Grey alien

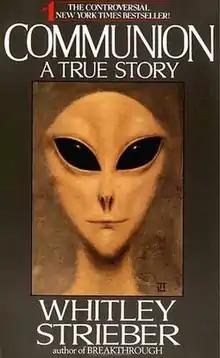
A Grey as popularized, from the cover of "Communion", by Whitley Strieber: The portrait was painted by Ted Seth Jacobs to Strieber's description and approval.

During the early 1980s, Greys were linked to the alleged crash-landing of a flying saucer in Roswell, New Mexico, in 1947. A number of publications contained statements from individuals who claimed to have seen the U.S. military handling a number of unusually proportioned, bald, child-sized beings. These individuals claimed, during and after the incident, that the beings had oversized heads and slanted eyes, but scant other distinguishable facial features.